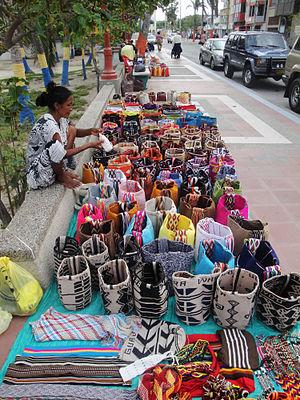
Artisanat sur la Calle 1 ""Avenida Primera"""
Riohacha, Rio Hacha ou Rio de la Hacha, est une ville de Colombie, sur la mer des Caraïbes.